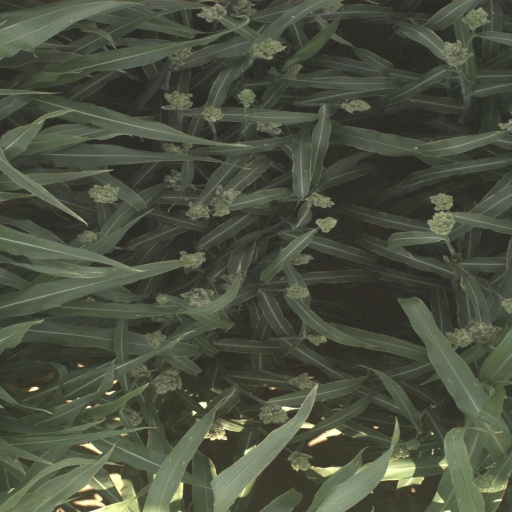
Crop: sorghum